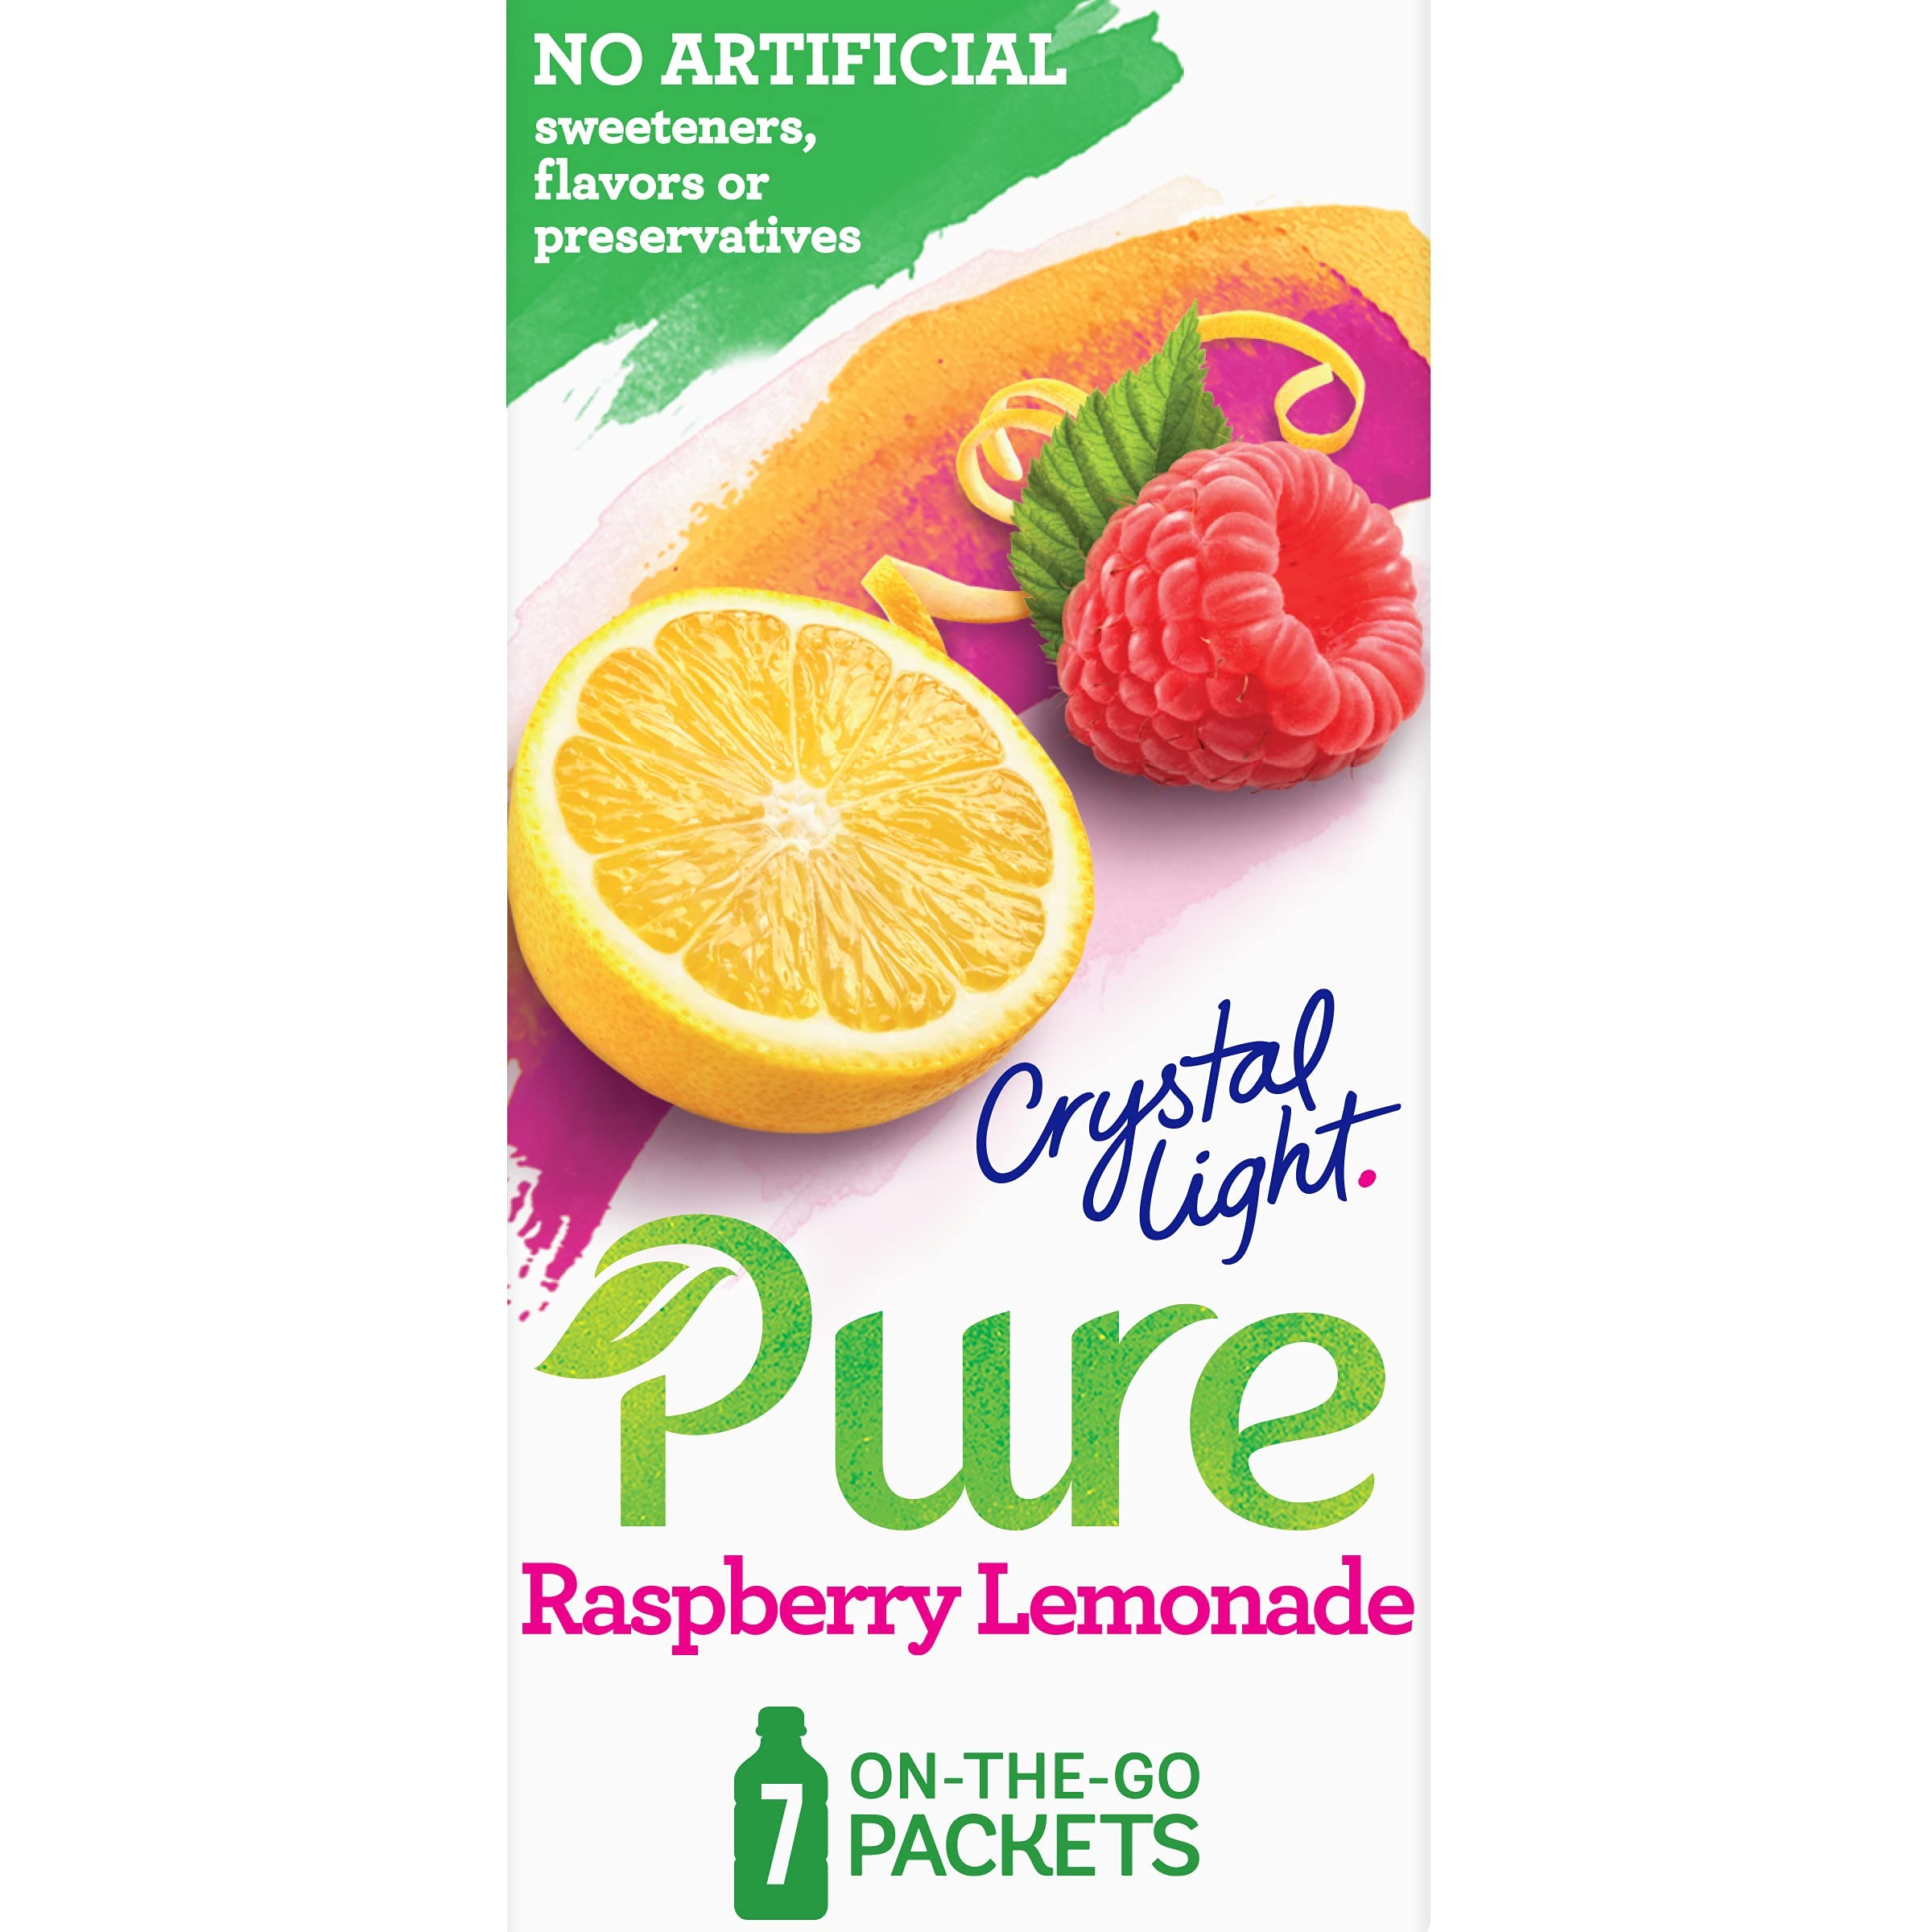
Item Name: Crystal Light Pure Raspberry Lemonade On-The-Go Powdered Drink Mix, 0.15 Ounce (Pack of 7)
Value: 1.05
Unit: Ounce

Price: 2.48